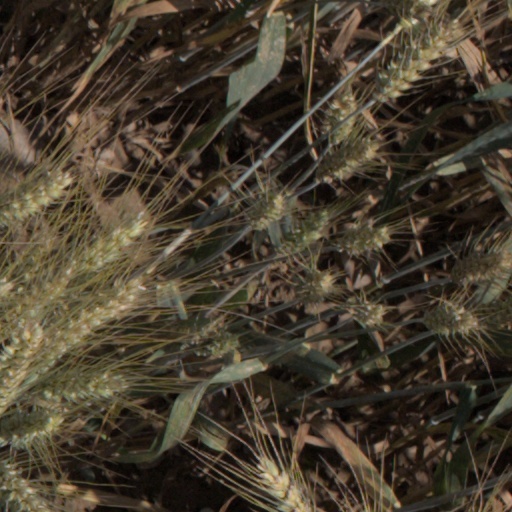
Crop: wheat